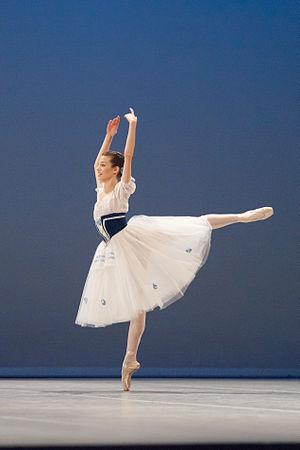
Variation extraite de Giselle au Prix de Lausanne 2010.